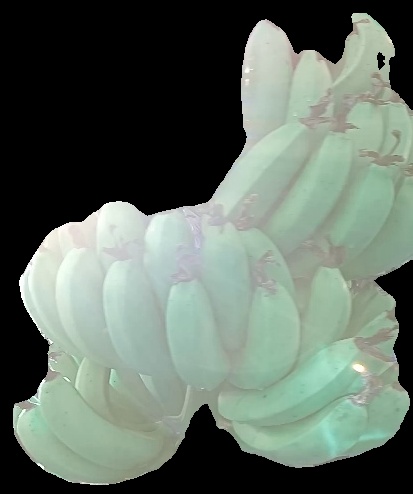
Variety: pachbale
Grade: grade1